Gavaksha

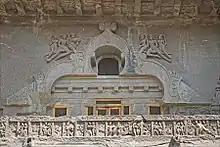
The last chaitya hall window, Cave 10, Ellora, c. 650

The arched gable-end form seen at the Lomas Rishi Cave and other sites appears as a feature of both sacred and secular buildings represented in reliefs from early Buddhist sites in India, and was evidently widely used for roofs made from plant materials in ancient Indian architecture.